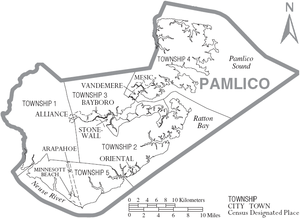
Le comté de Pamlico est un comté situé dans l'État de Caroline du Nord aux États-Unis.